A. W. Piper

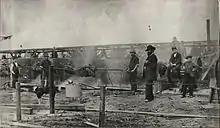
An Asahel Curtis photograph of Piper overseeing the Seattle barbecue to commemorate the completion of the transcontinental Northern Pacific Railroad September 14, 1883

On September 14, 1883, to commemorate the completion of the transcontinental Northern Pacific Railroad, celebrated that September 8 in Montana, Seattle threw its first potlatch with the railroad's president Henry Villard in attendance. Piper was put in charge of the jubilee's barbecue, held on the former grounds of the University of Washington.